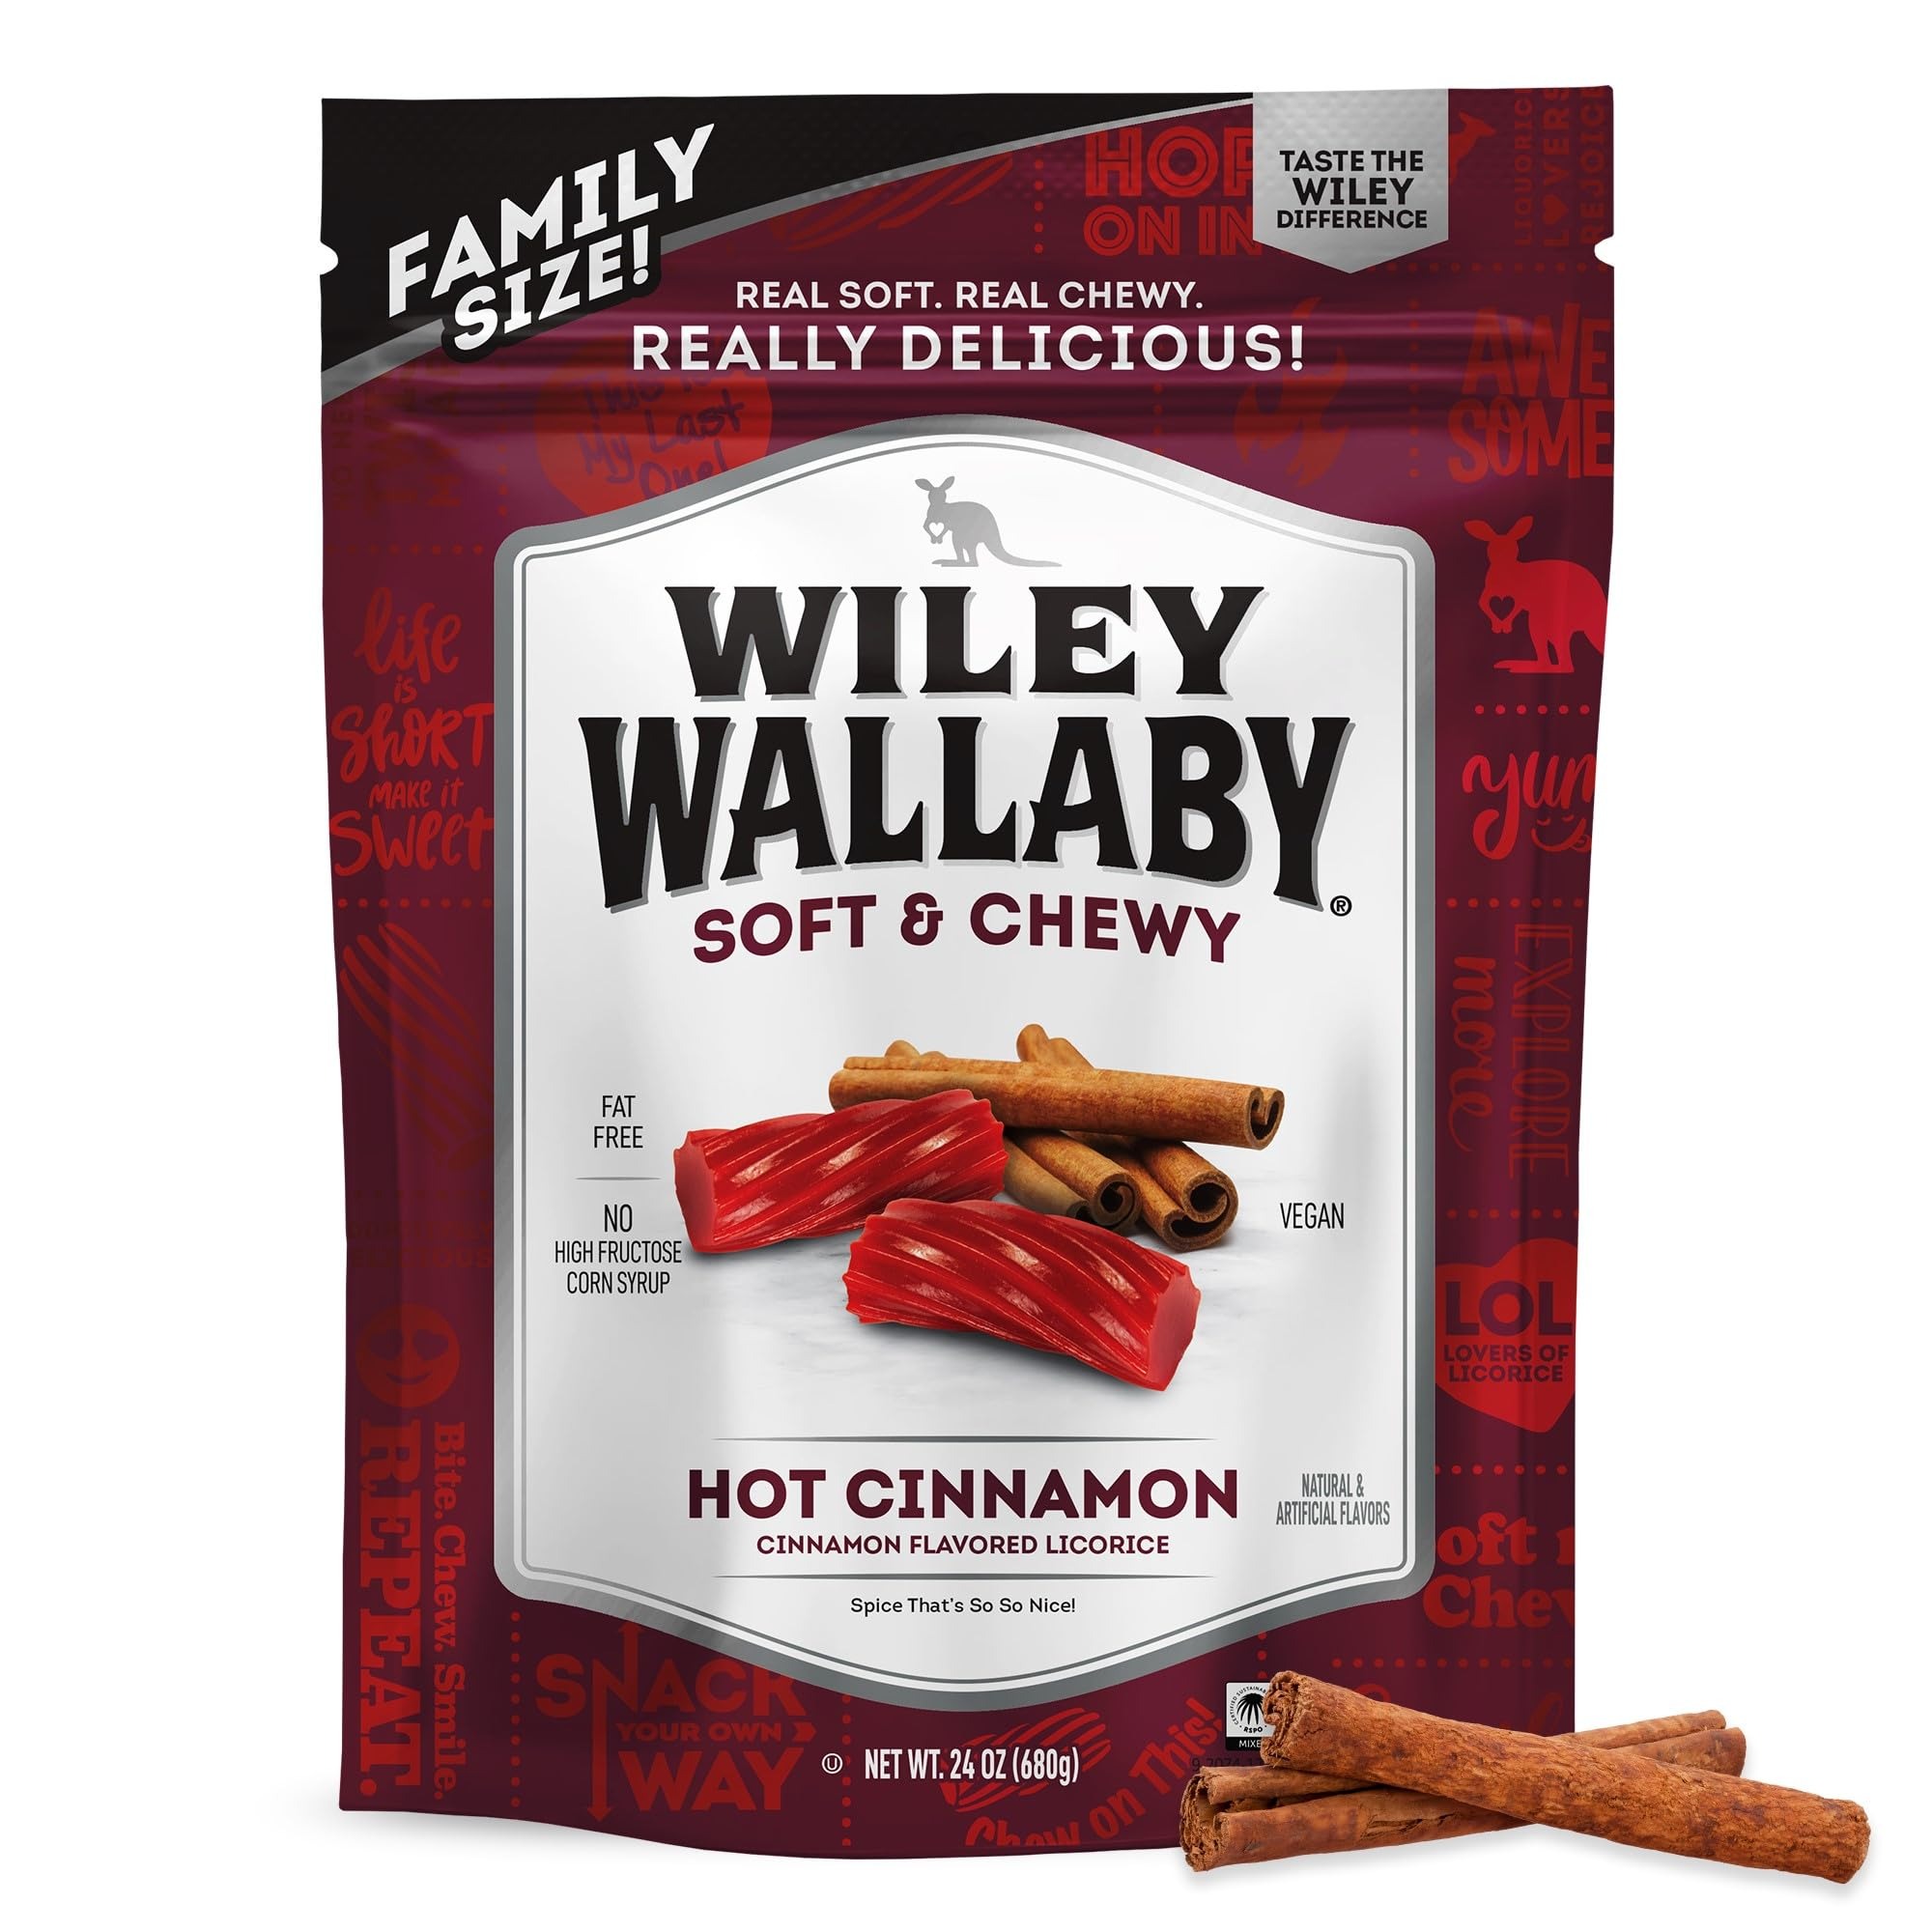
Item Name: Wiley Wallaby Licorice 24 Ounce Classic Gourmet Soft & Chewy Australian Cinnamon Licorice Candy Twists, 1 Pack
Bullet Point 1: CINNAMON LICORICE - These thick, delicious chunks of cinnamon candy are soft, chewy, and full of fruity flavor in every bite!
Bullet Point 2: VEGAN CANDY - Our Australian licorice is certified vegan and kosher. We only use sustainable palm oil to create our fat-free soft candy.
Bullet Point 3: ON THE GO - Whether you need movie theater candy or party candy Wiley has you covered. A resealable bag keeps our chewy candy fresh for munching anytime!
Bullet Point 4: MADE BETTER - Don’t sacrifice good taste. We created a sweet candy with less sugar that still packs a punch of flavor!
Bullet Point 5: VARIETY CANDY - At Wiley we mix things up! Our delicious soft licorice comes in seven different flavors & licorice beans for an all-new licorice experience.
Product Description: LICORICE LOVERS REJOICE Finally that tough, flavorless licorice can be a thing of the past. Wiley Wallaby licorice has big bold flavors and a soft chewy texture your heart (and stomach) really desires! BFF: BEST FRUIT FLAVOR We packed Wiley so full of fresh fruit flavors, there was less room left for the things you could do without. Less sugar, fat free and absolutely no dairy or high fructose corn syrup - now your conscience can be clear while you enjoy our our Wiley fruit flavors. Win-Win-Win! BITE. CHEW. SMILE. REPEAT. Whether on your own or with your favorite people, Wiley makes the perfect mess-free snack anytime, anywhere! So the next time you're headed to the movies, out on a hike, or meeting up with friends, grab a bag of Wiley. EXPLORE MORE We believe that "status quo" isn't always best. That's why we continually develop new products and flavors - like our Sourrageous Drops!
Value: 24.0
Unit: Ounce

Price: 17.99